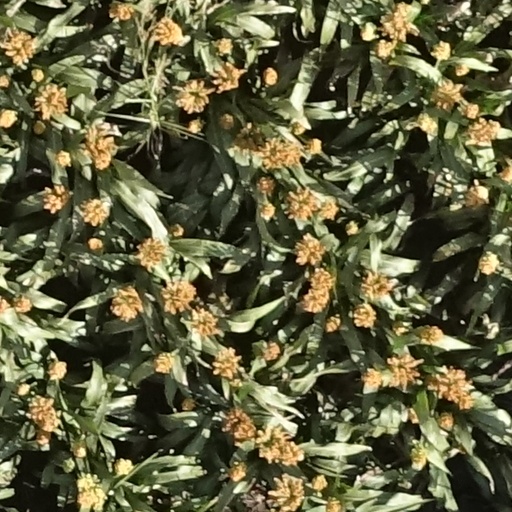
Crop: sorghum